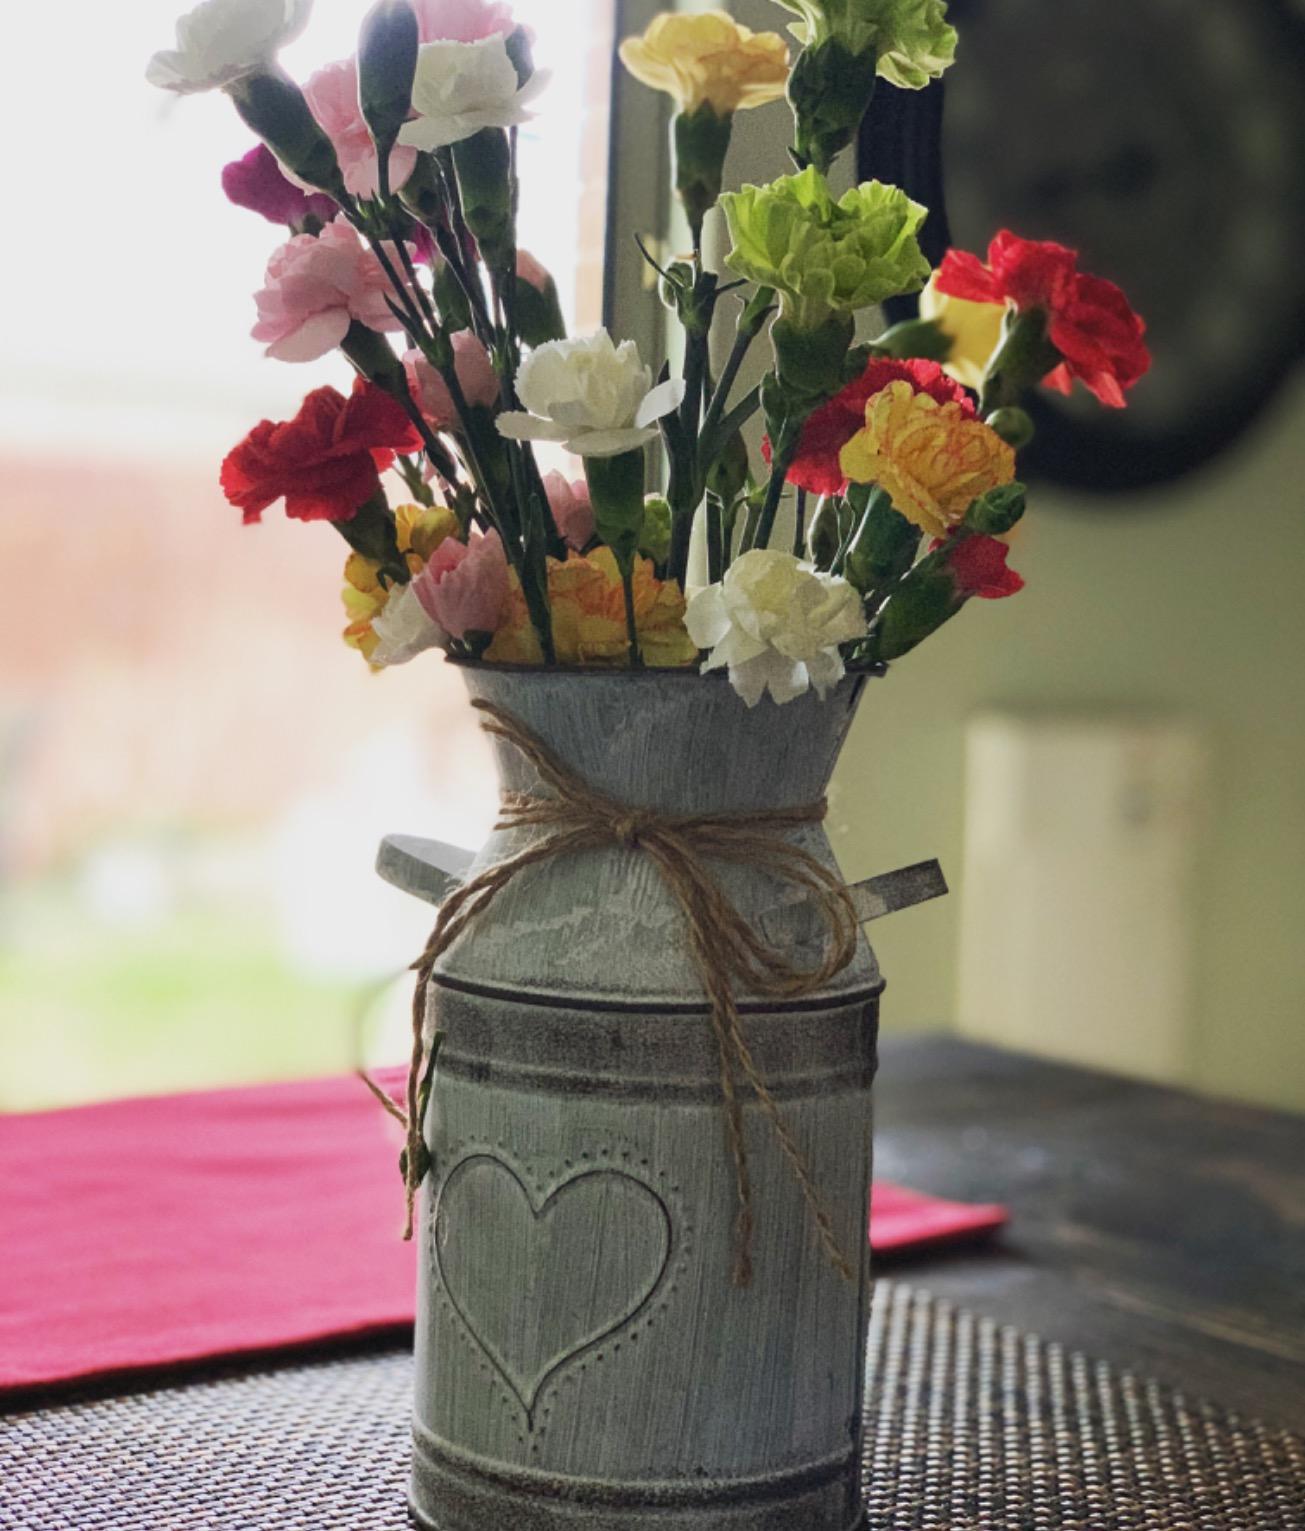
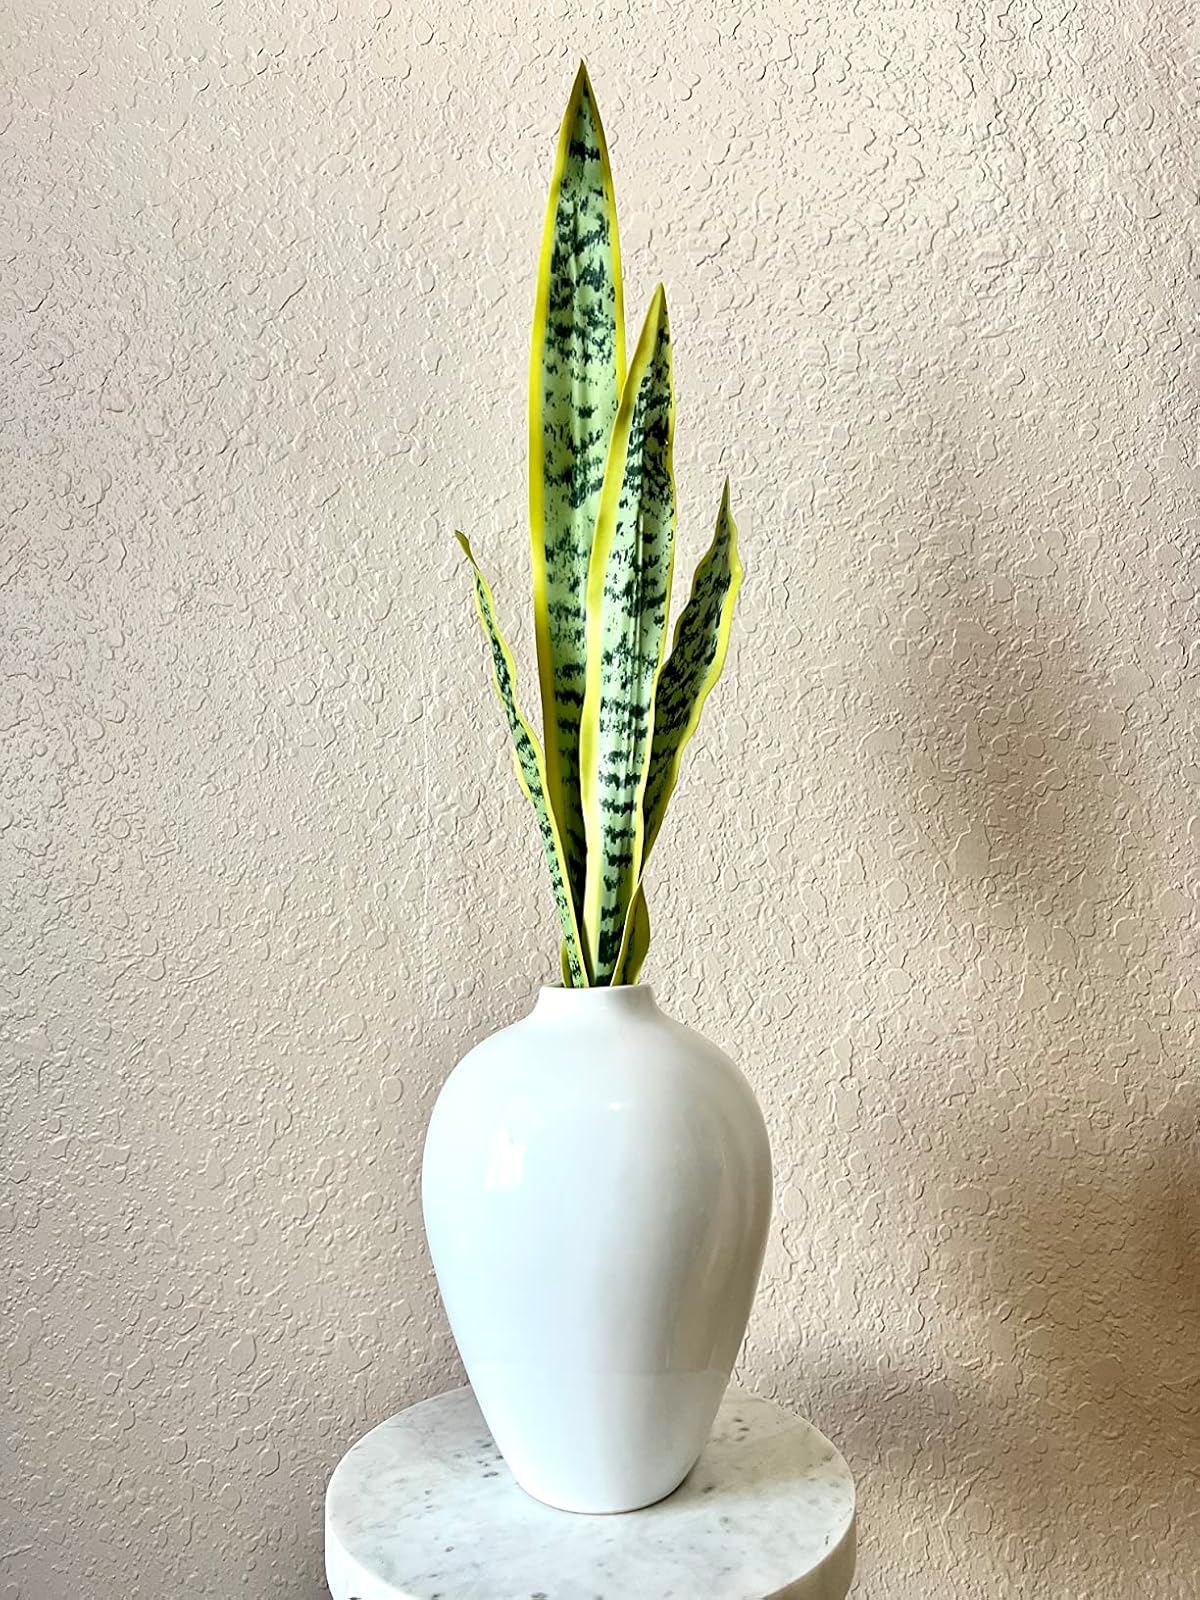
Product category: vase
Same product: no